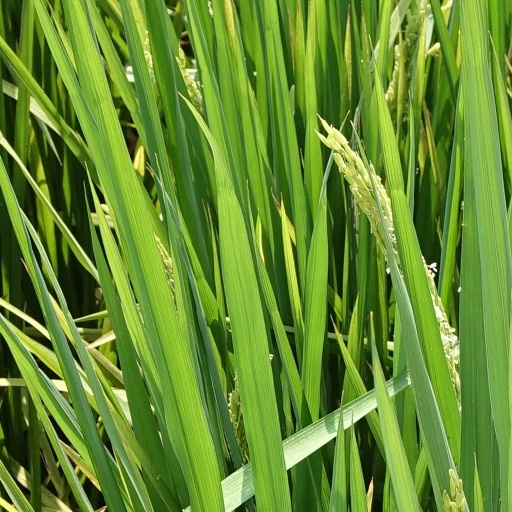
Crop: rice